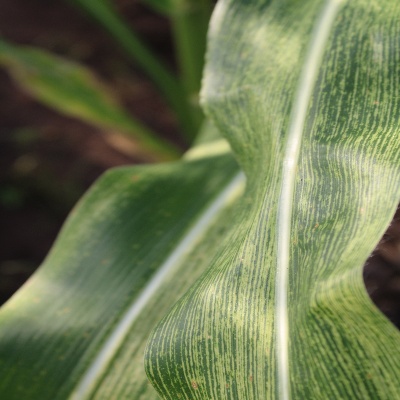
Crop: Maize
Condition: streak virus